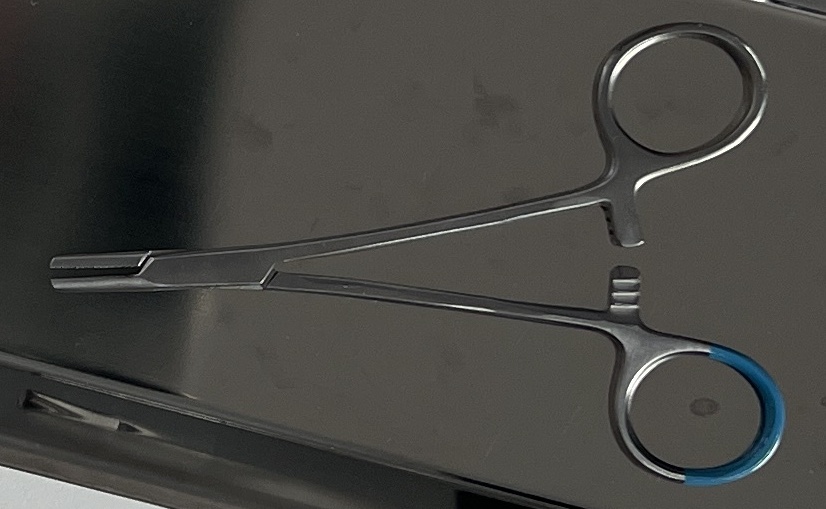
Hinged instrument state: open